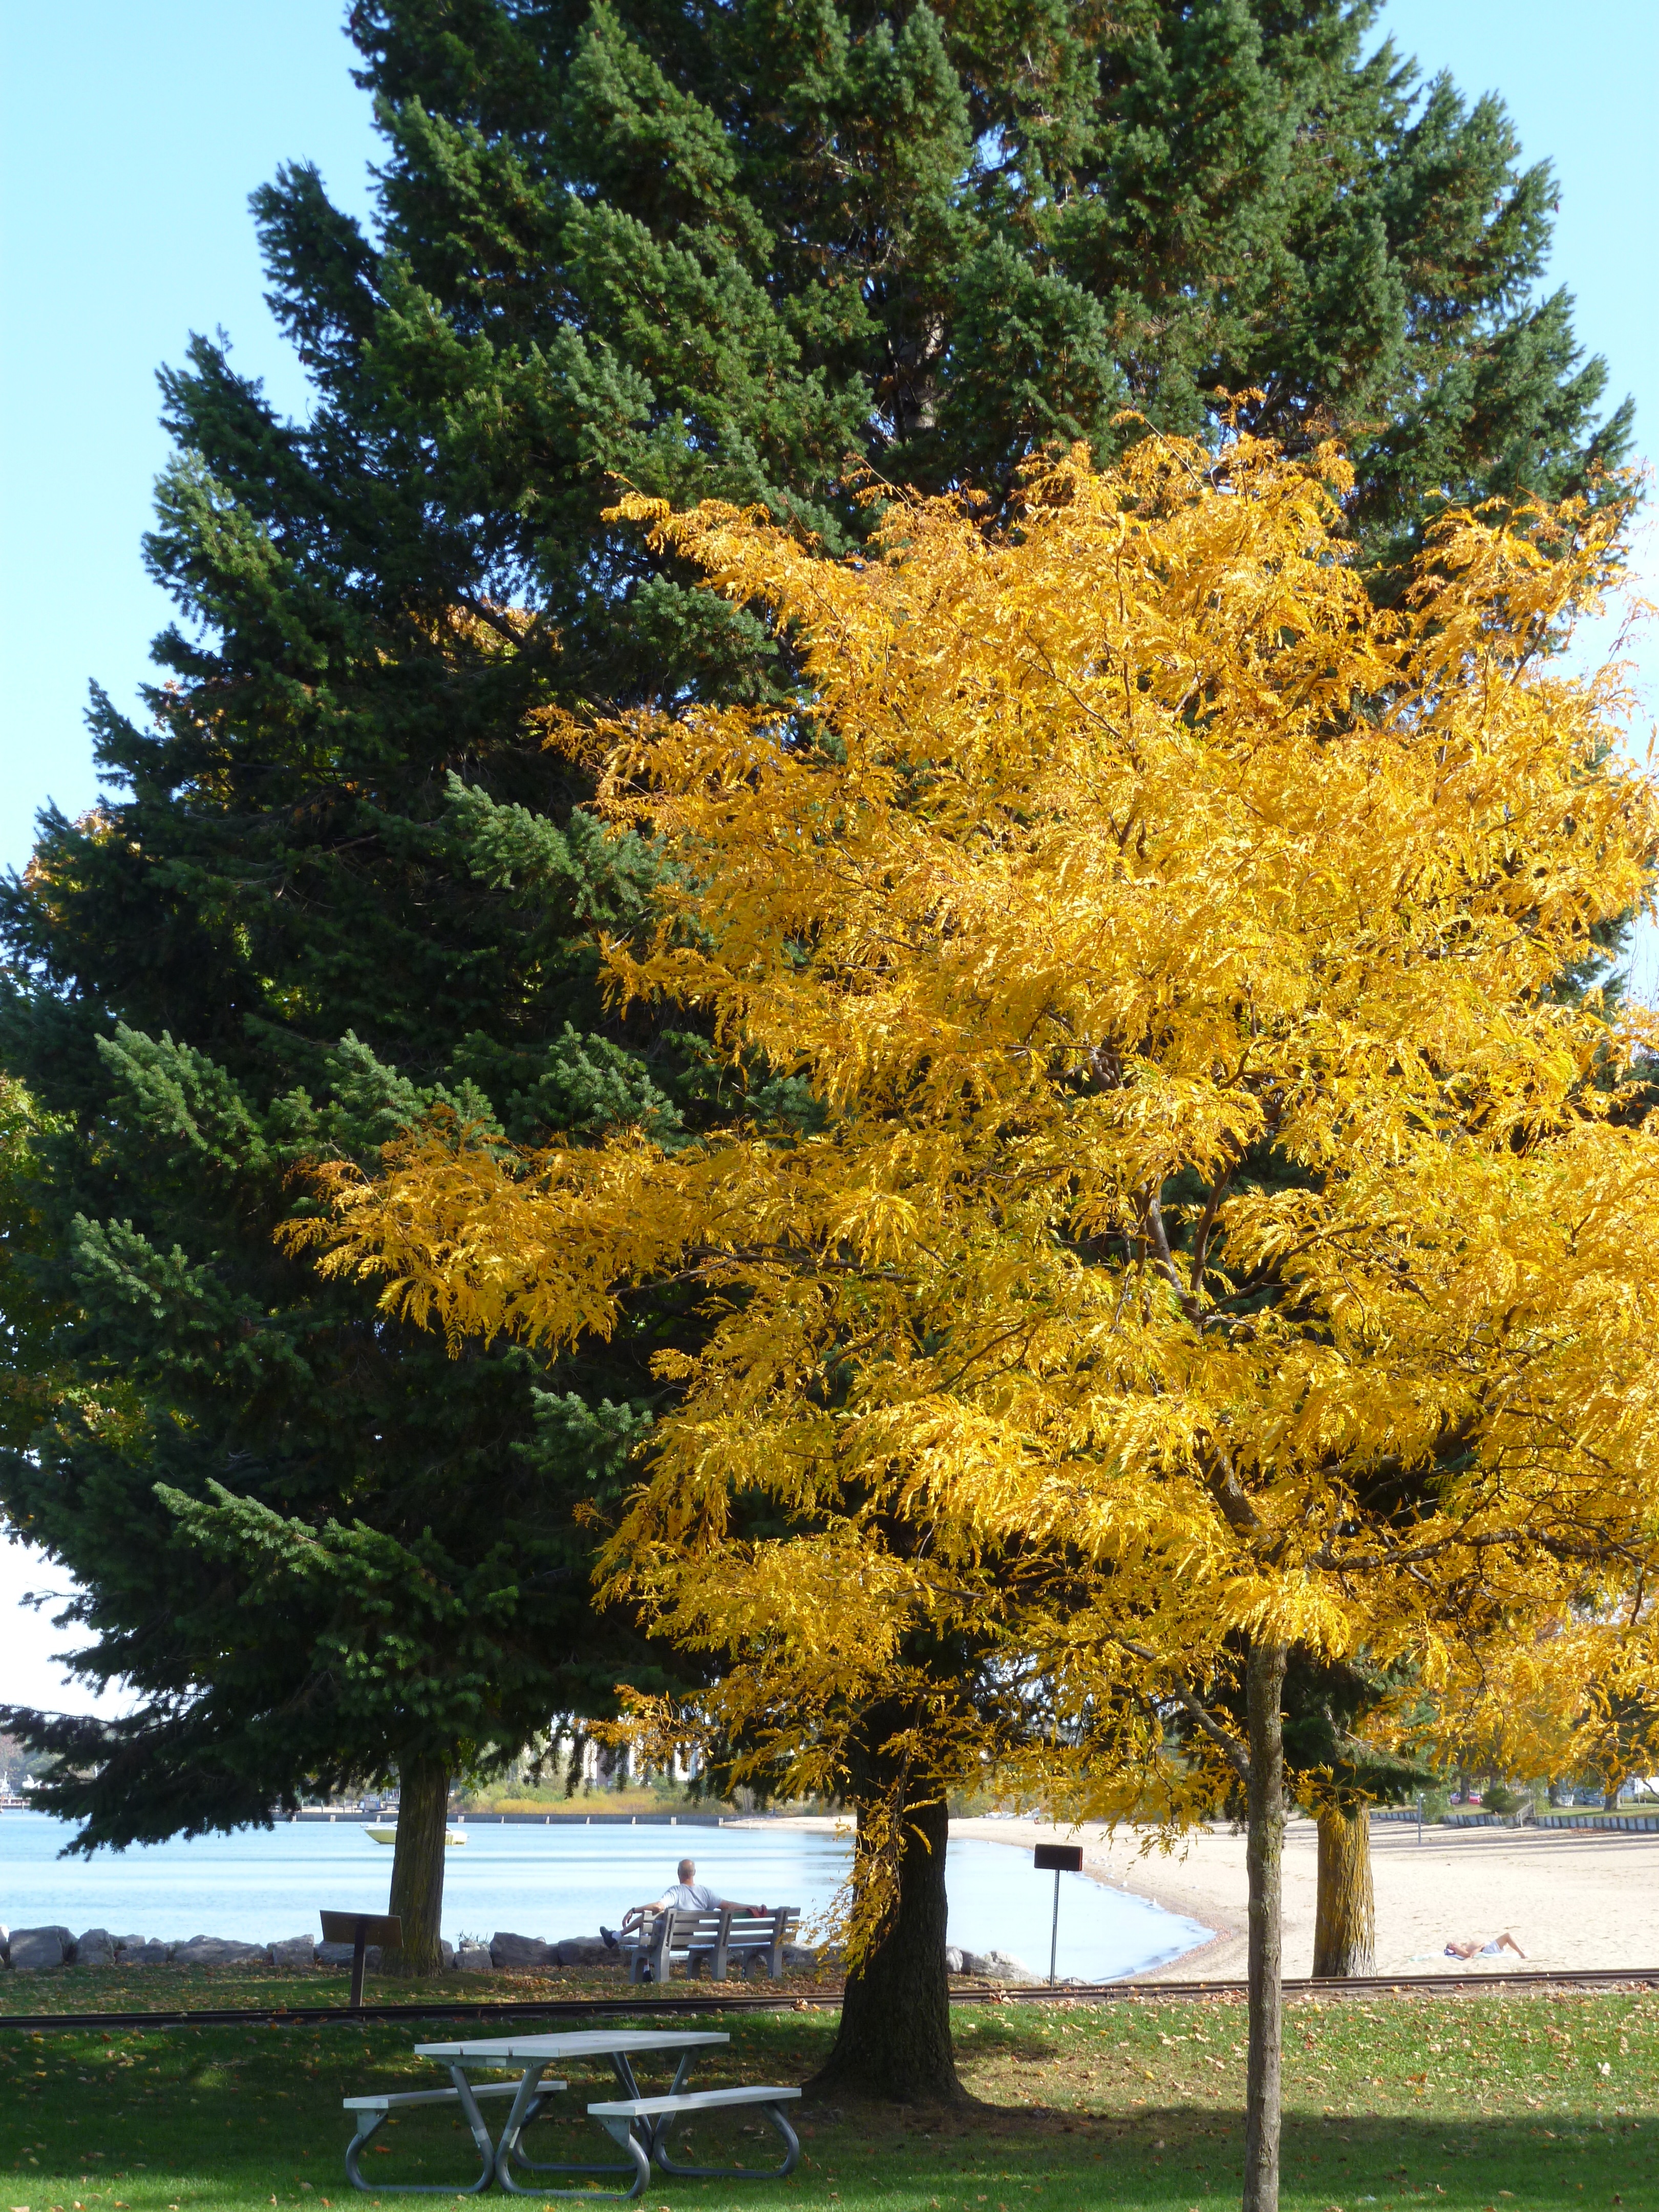
tree, nature, outdoor, plant, sunlight, leaf, foliage, green, natural, autumn, yellow, season, maple tree, deciduous, larch, ecosystem, autumnal, flowering plant, maidenhair tree, big tree, biome, woody plant, temperate broadleaf and mixed forest, temperate coniferous forest, land plant